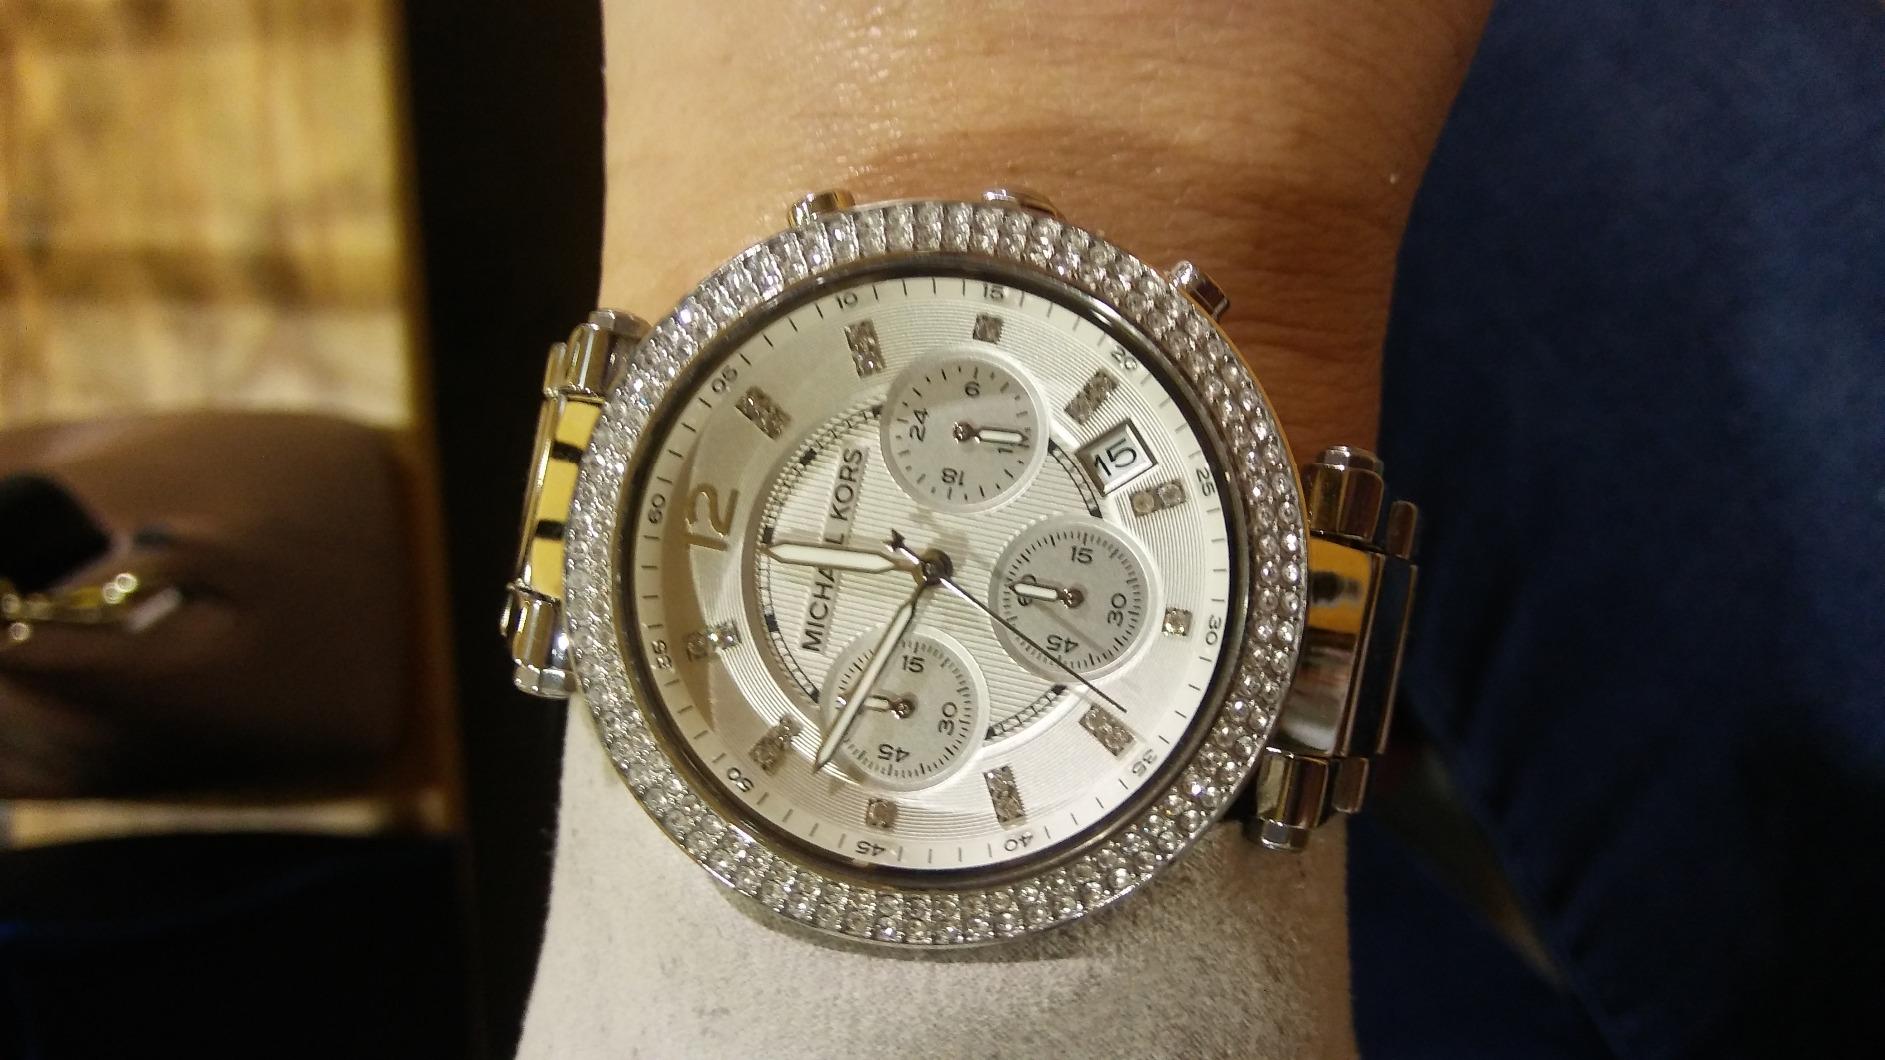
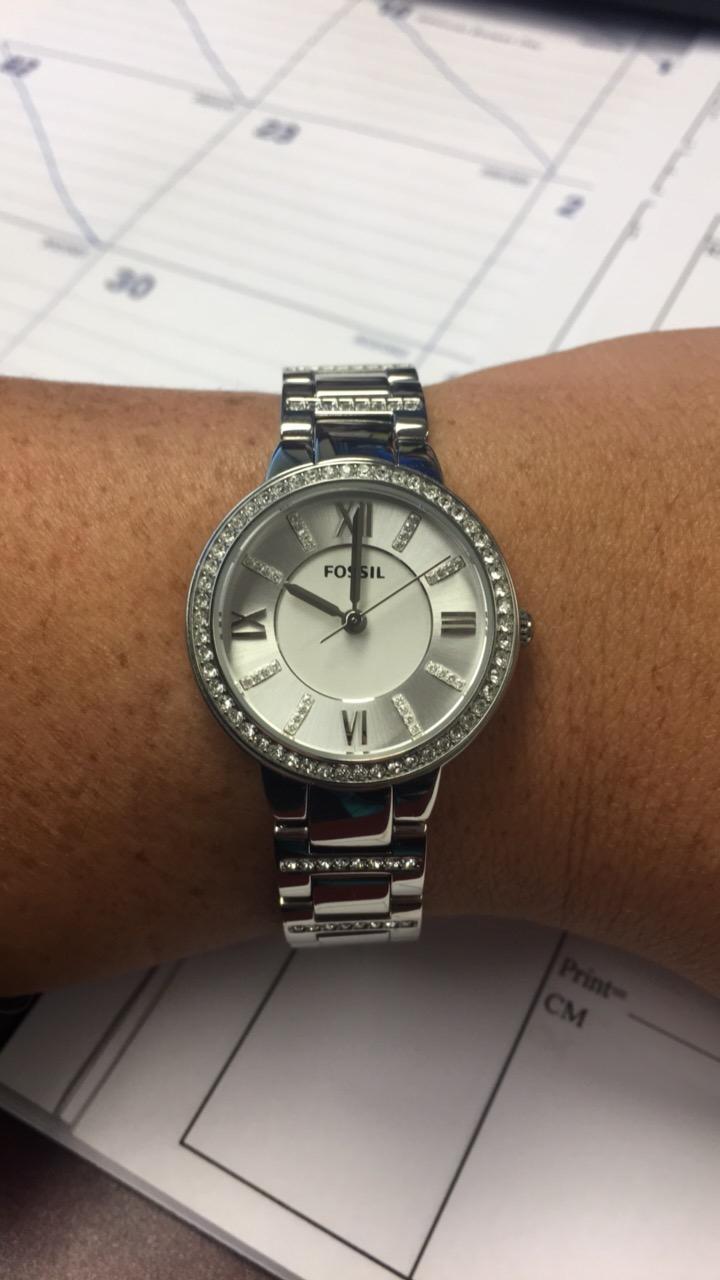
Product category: accessories_watch
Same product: no